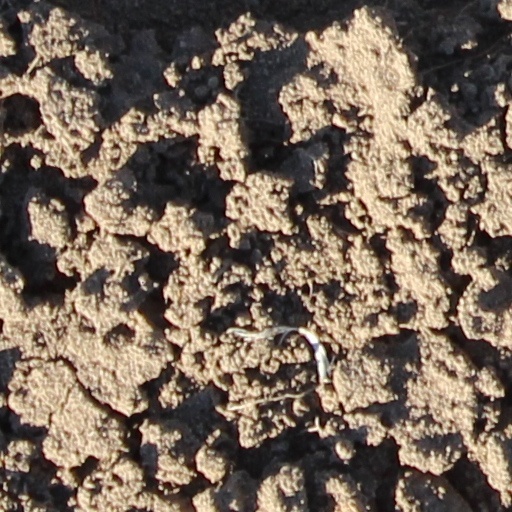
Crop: wheat